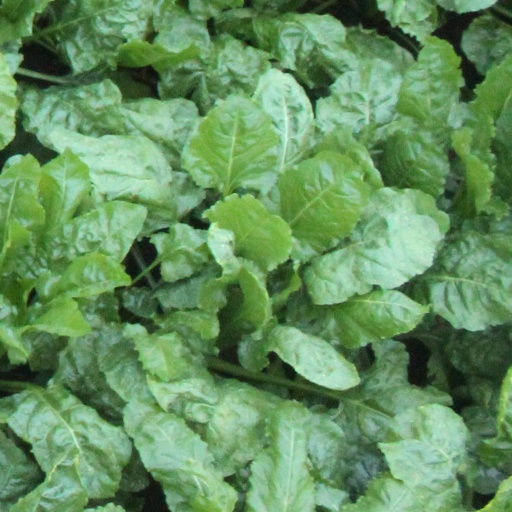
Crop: sugar beet